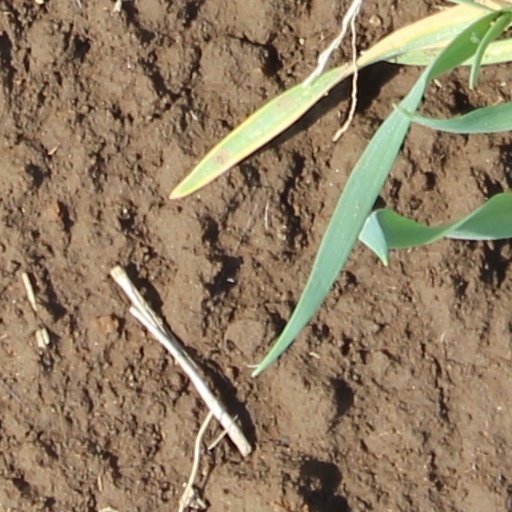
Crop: wheat